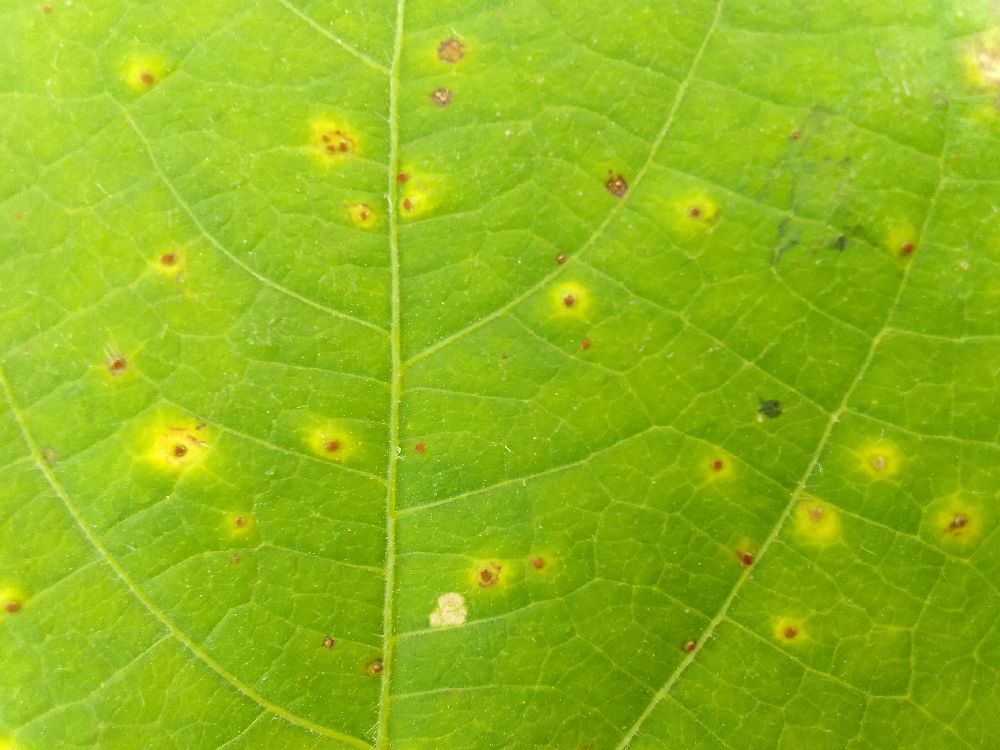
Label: rust